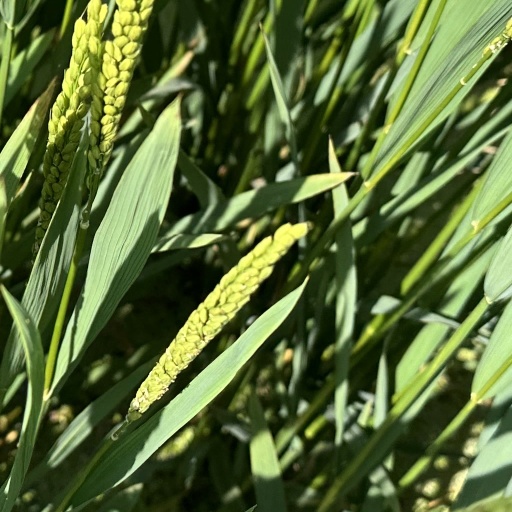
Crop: rice